Brujas (TV series)

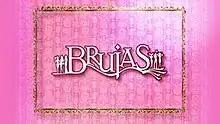
Title card

Brujas (lit: "Witches") also known as Las profesionales, is a Chilean television soap opera created by Néstor and Daniella Castagno, that aired on Canal 13 from March 7, to August 23, 2005, starring Carolina Arregui, Jorge Zabaleta and María Elena Swett.